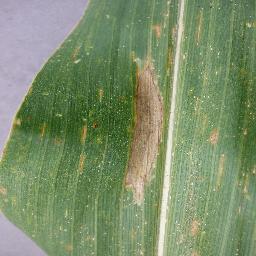
Label: Corn___Northern_Leaf_Blight